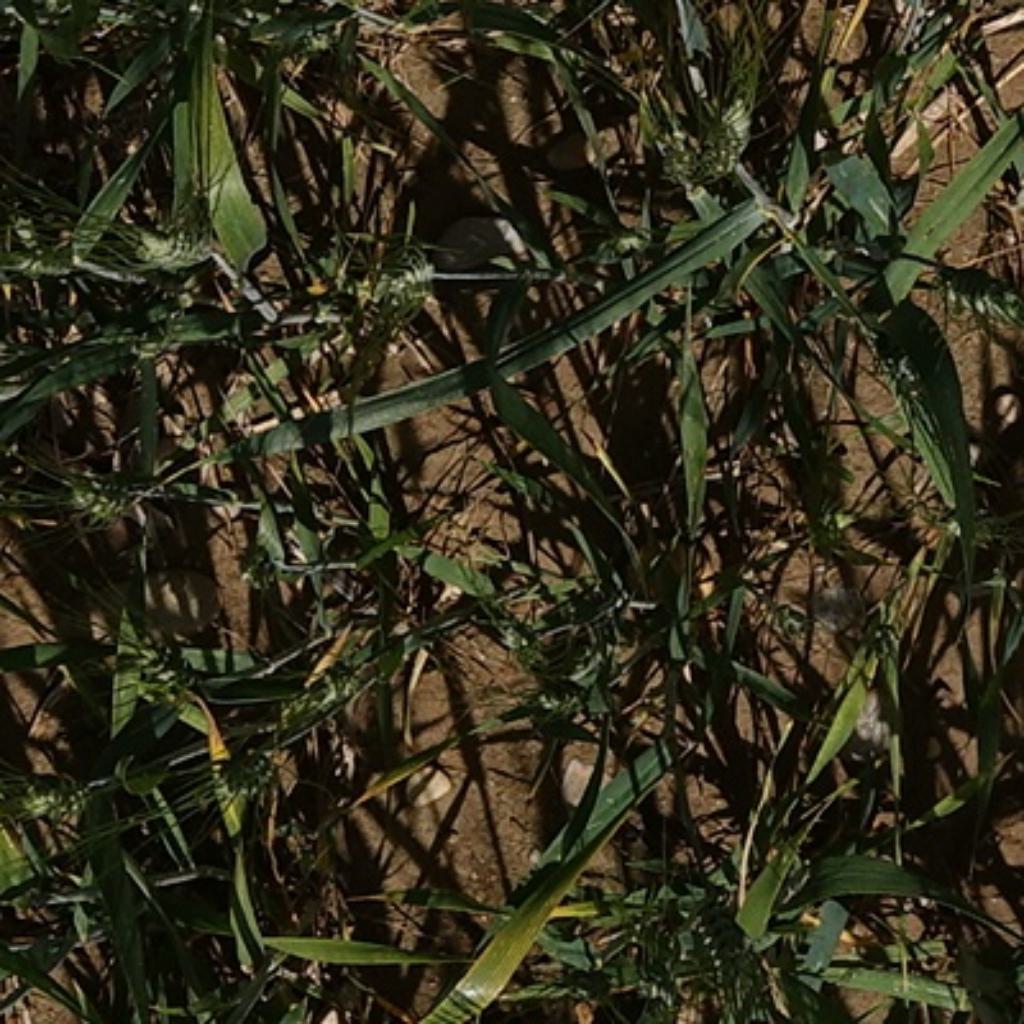
Country: France
Location: Gréoux
Wheat development stage: Filling